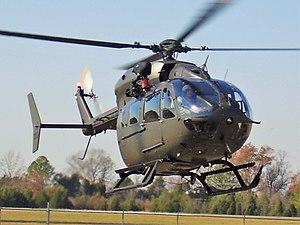
Le MBB-Kawasaki BK 117, renommé Eurocopter EC145 puis Airbus Helicopters H145 suite aux changements de constructeurs, est un hélicoptère polyvalent bimoteur destiné aux marchés civil, parapublic et militaire. Il est le résultat d'un développement conjoint de 1979 entre Messerschmitt-Bölkow-Blohm et Kawasaki Heavy Industries.
Ceci est la liste des aéronefs qui sont utilisés en 2013 dans les forces armées des États-Unis. La liste est d’abord découpée en fonction des branches de l’armée américaine puis en fonction du type d’appareil. Plusieurs interventions sur l'article n'ont pas tenu compte de la date.
L’Eurocopter UH-72 Lakota est un hélicoptère à double turbine équipé d’un rotor principal à quatre pales. L’UH-72 est un dérivé militarisé de l’Eurocopter EC145 et est construit par American Eurocopter, une filiale d’Airbus Group Amérique du Nord à Columbus dans l’État du Mississippi.